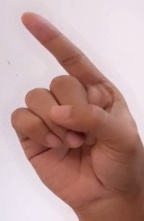
ASL sign: Z